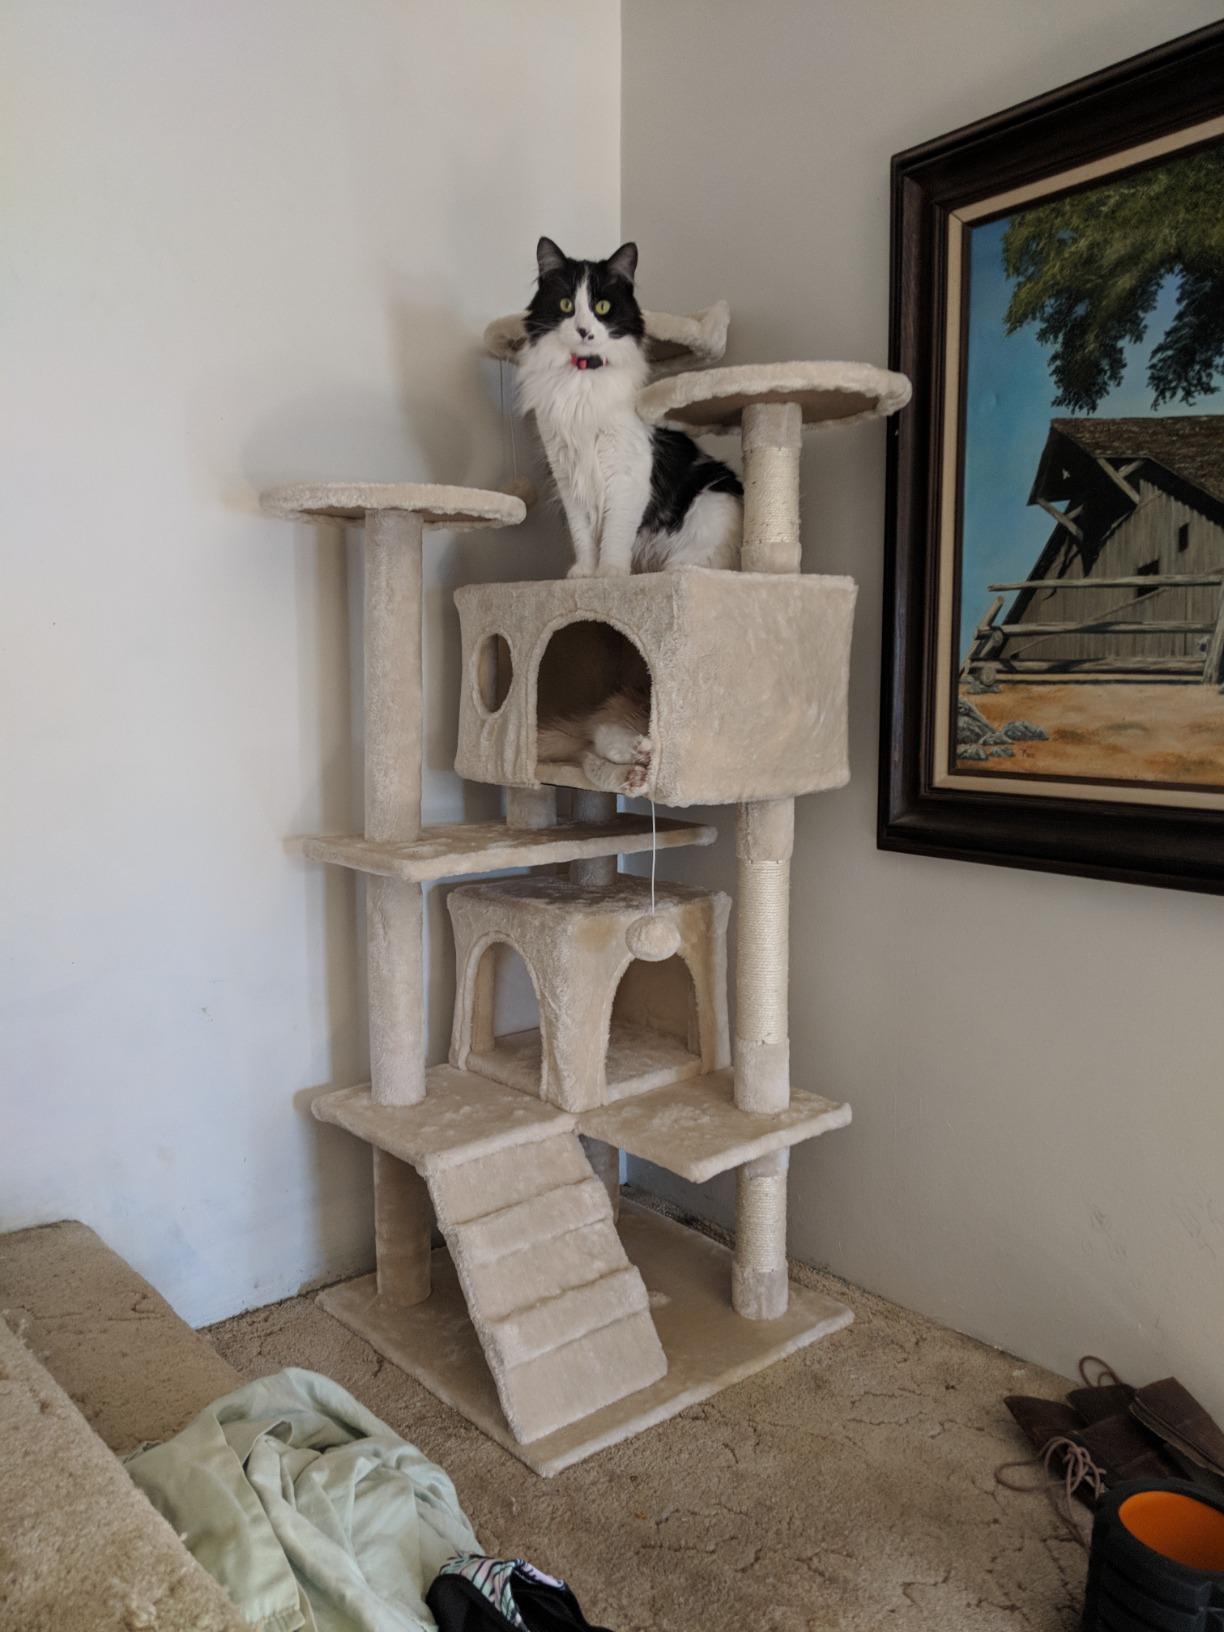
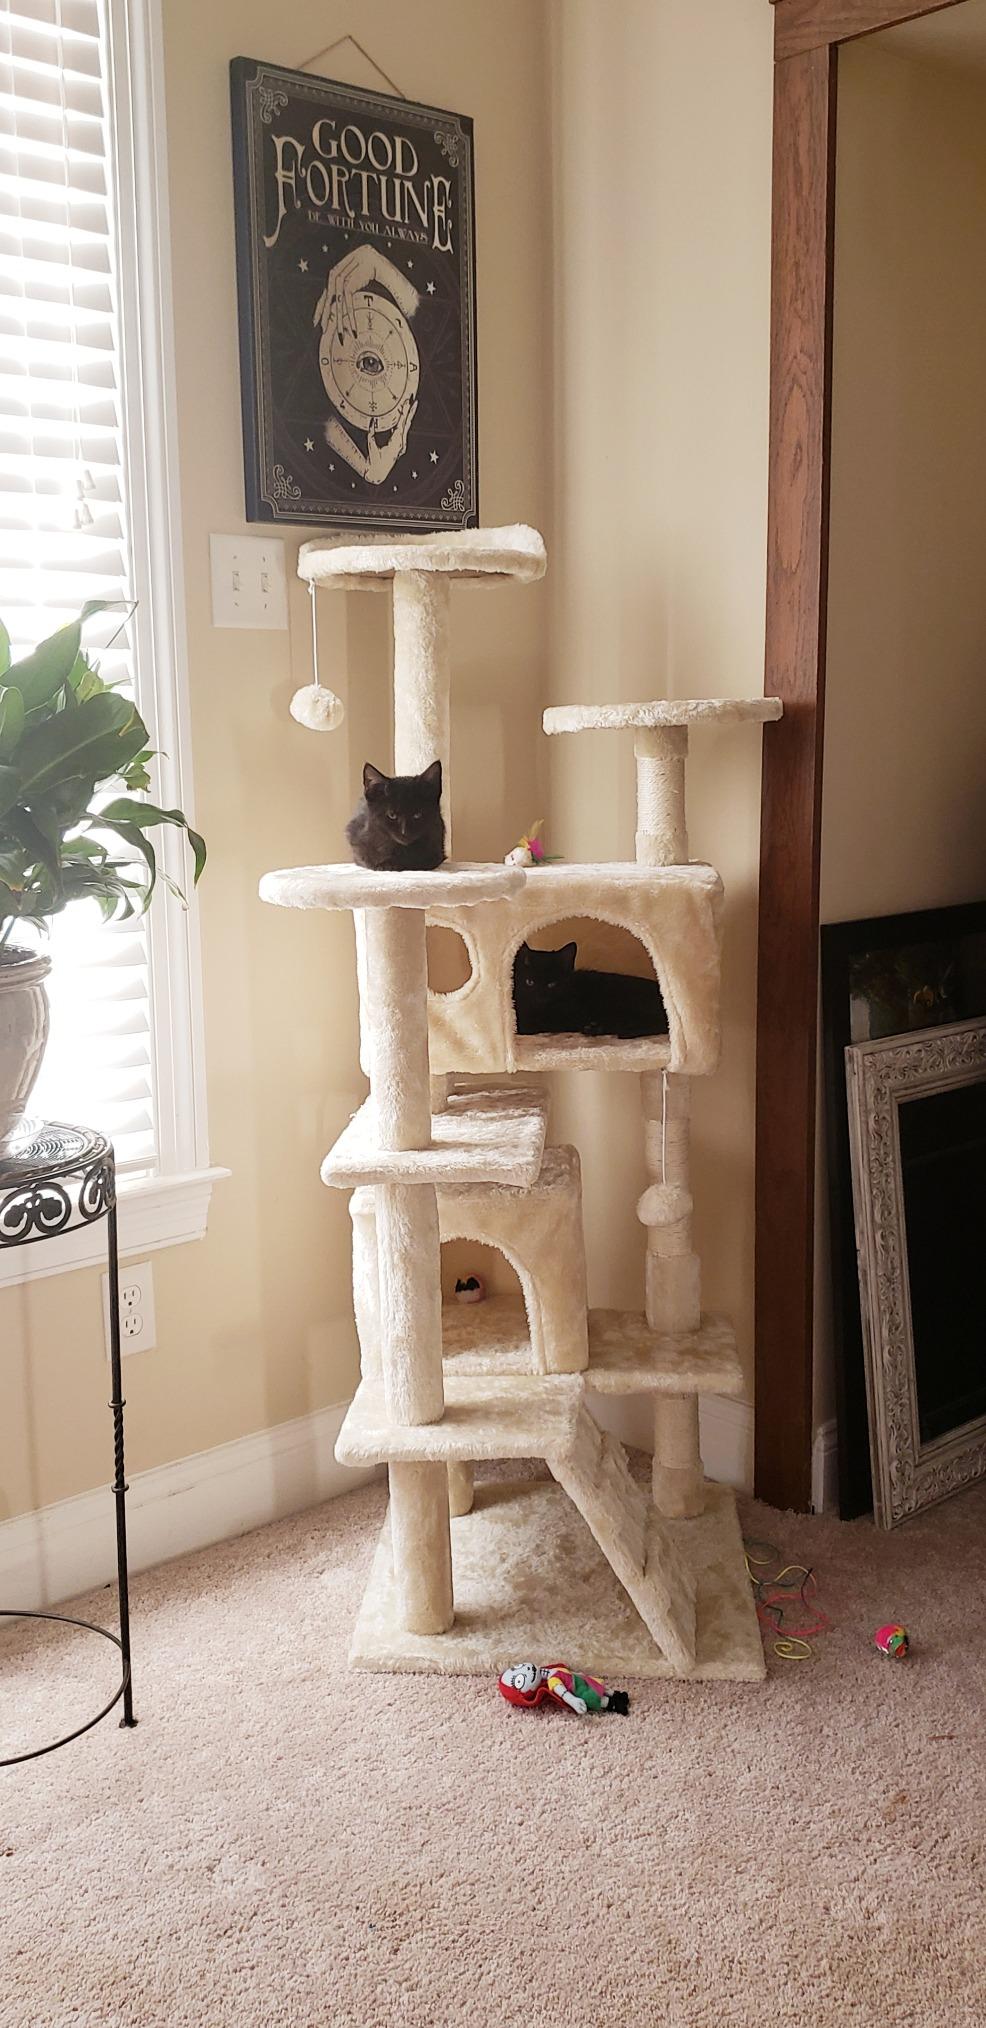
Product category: items_cat tree
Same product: yes